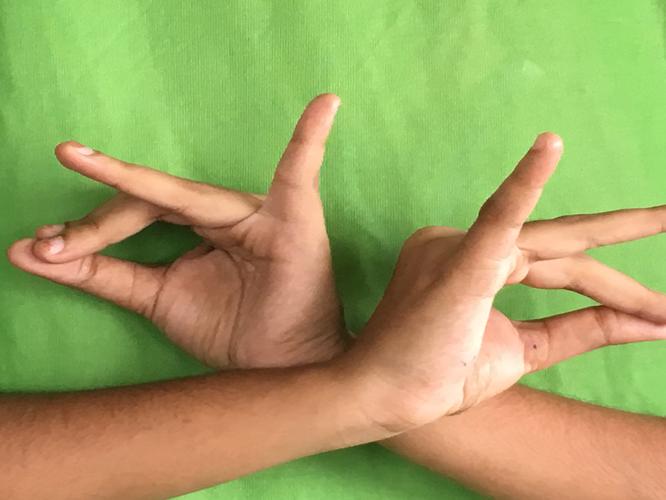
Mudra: Katakavardhana
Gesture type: double_hand